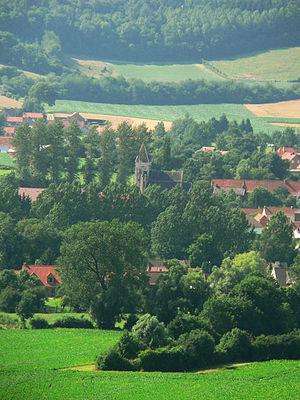
Vue depuis une colline sur le centre de La Comté, avec l'église Saint Martin.
La Comté est une commune française située dans le département du Pas-de-Calais en région Hauts-de-France.